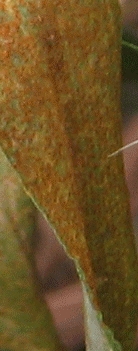
Label: Wheat___Brown_Rust